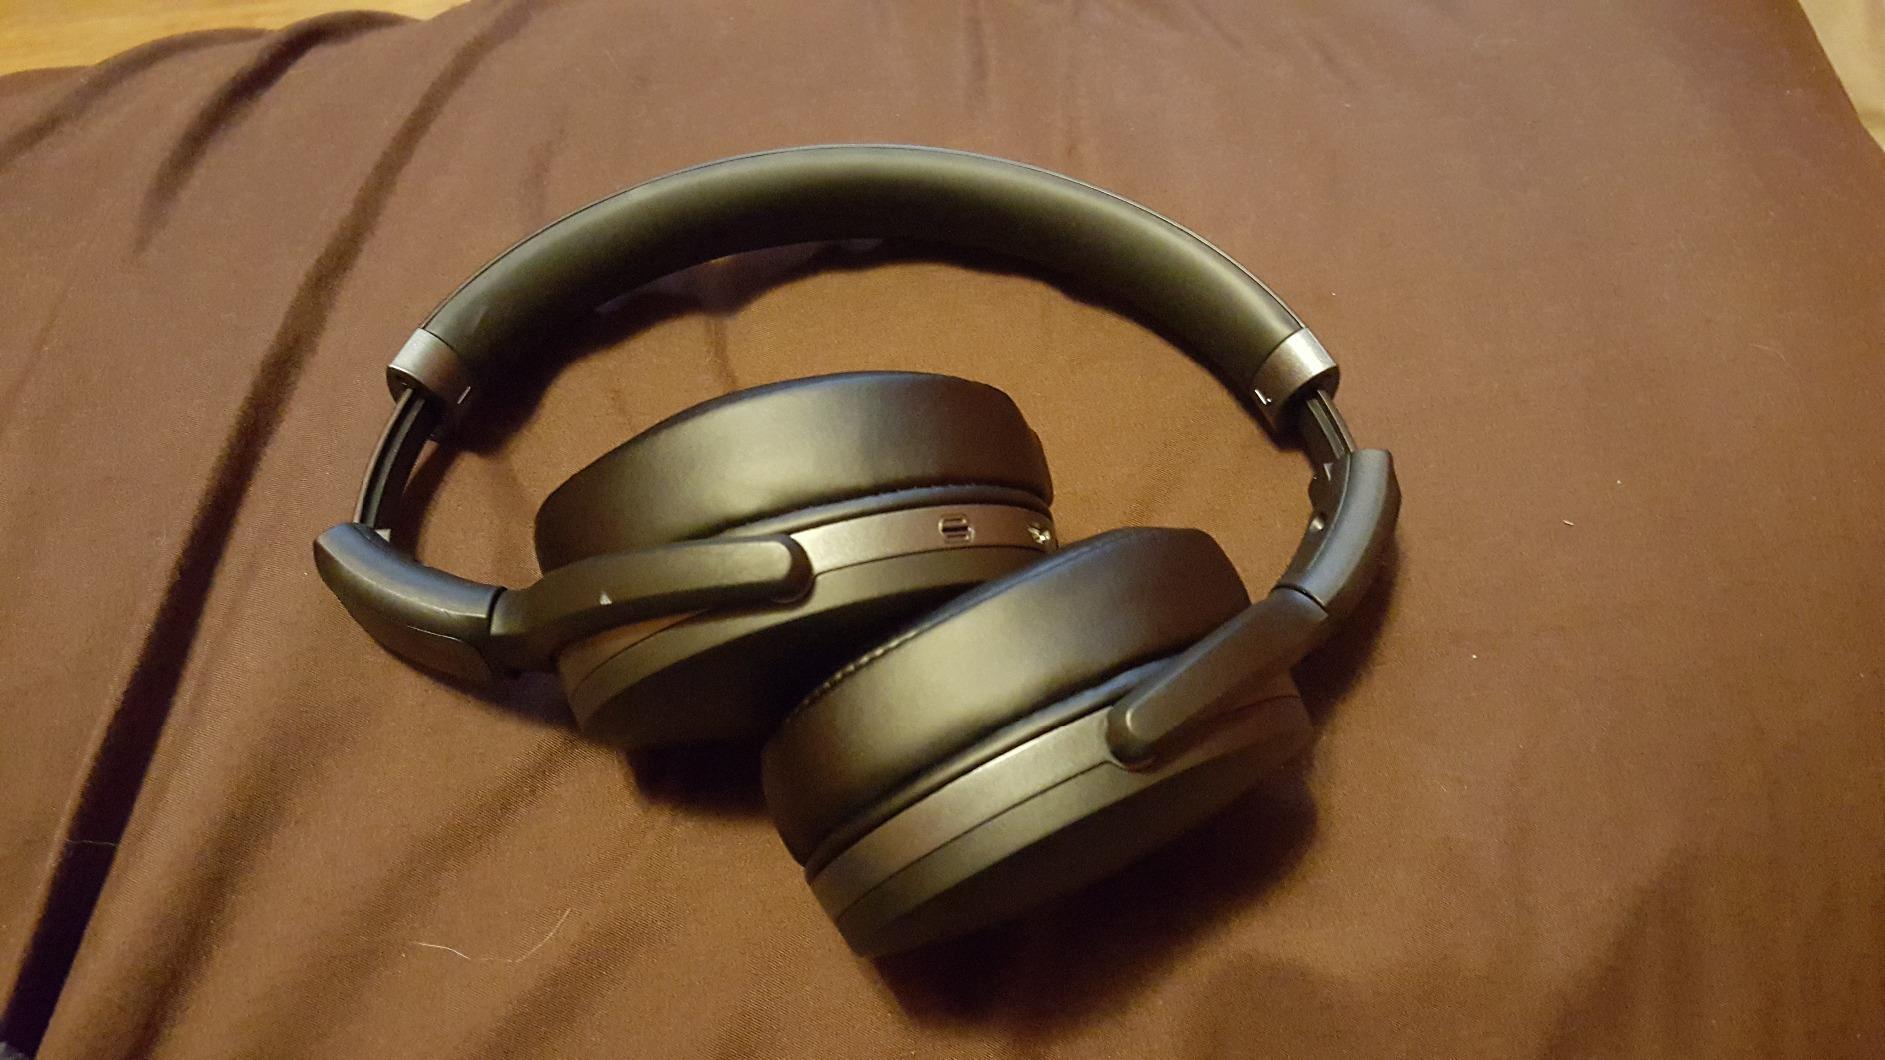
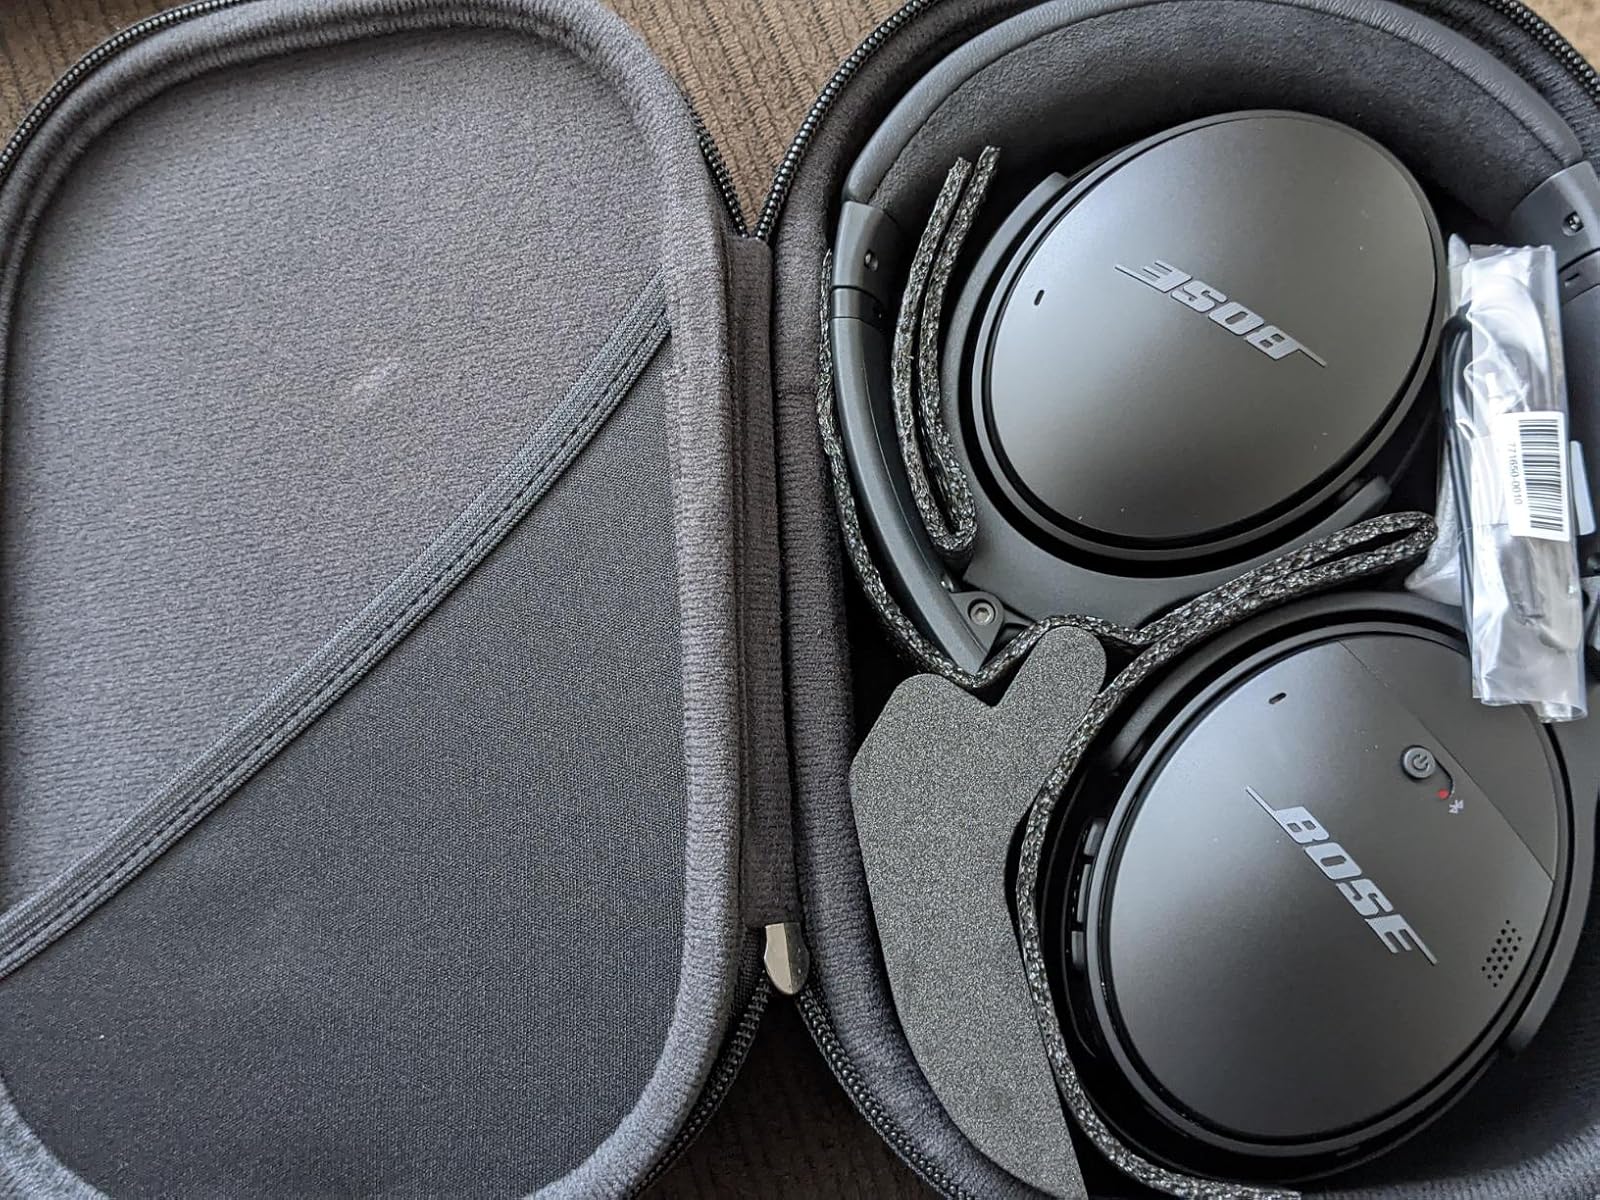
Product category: headphones
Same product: no